Toby Mott

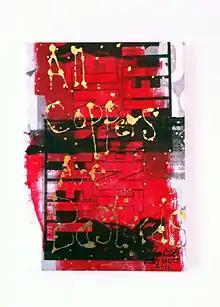
"All Coppers Are Bastards" painting from Mott's 2011 gallery based on the 2011 England riots.

Mott was a co-founder of the East London art group the Grey Organisation (GO) who were active from 1983 to 1991. GO worked in several mediums including film and video and participated in over 20 international exhibitions. In January 1985 the group committed an act of "art terrorism" by smuggling one of their paintings into the International Contemporary Arts Fair in London. The following year they mounted an attack on Cork Street, then the centre of the London art world, splashing grey paint on the windows of a number of galleries. After this, members of the group were arrested and for a time banned from central London. This resulted in them relocating to New York City where they exhibited at The Civilian Warfare Gallery in the East Village. When GO disbanded in 1991, Mott pursued a solo career exhibiting at White Columns NYC, The Thomas Soloman Garage, Los Angeles and Interim Art, London. He was for many years represented by the Maureen Paley gallery.